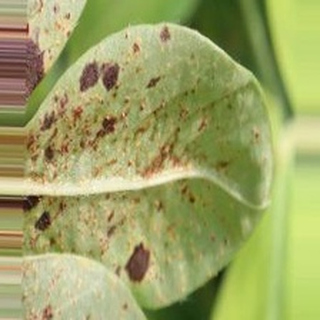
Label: groundnut_rust